Galar, Spain

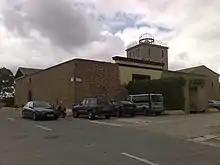
Erreleku Restaurant in Galar

Galar is a town and municipality located in the province and autonomous community of Navarre, Northern Spain.